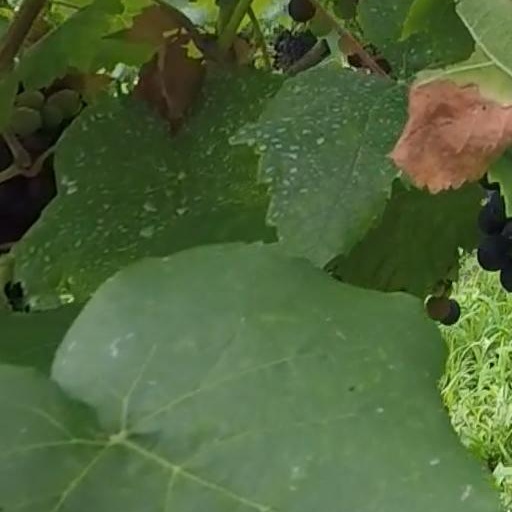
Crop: grape